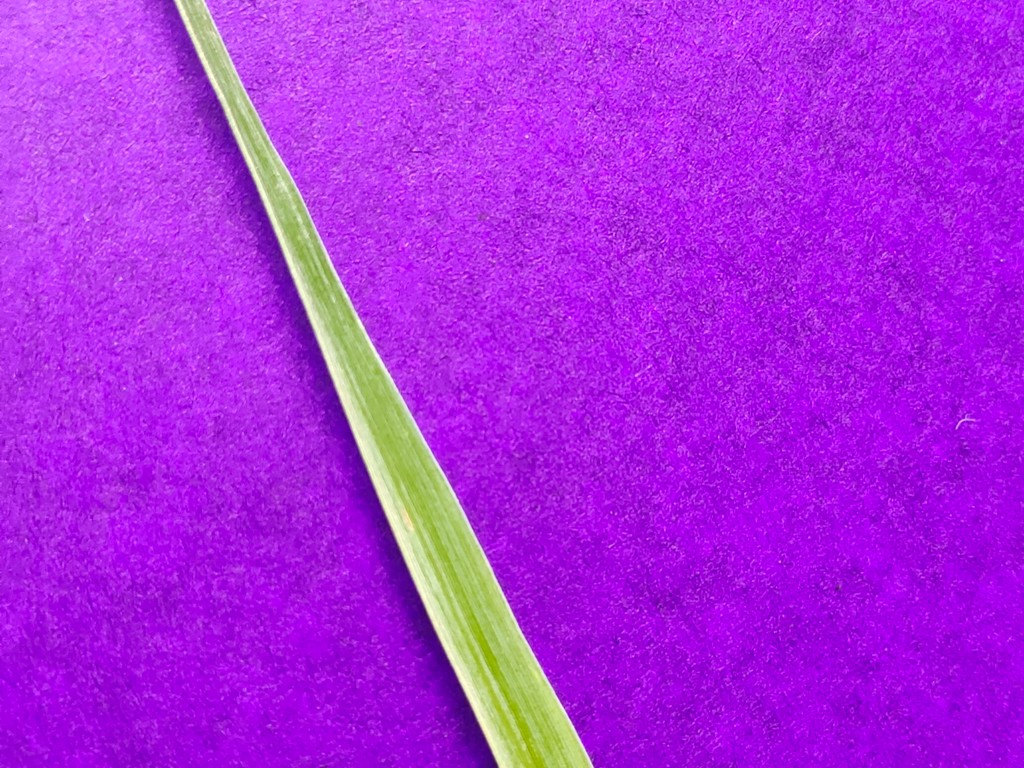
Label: Healthy